Arrondissements of the Eure department

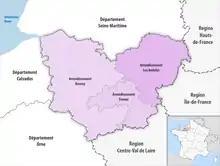
Map of arrondissements of the Eure department.

The 3 arrondissements of the Eure department are: